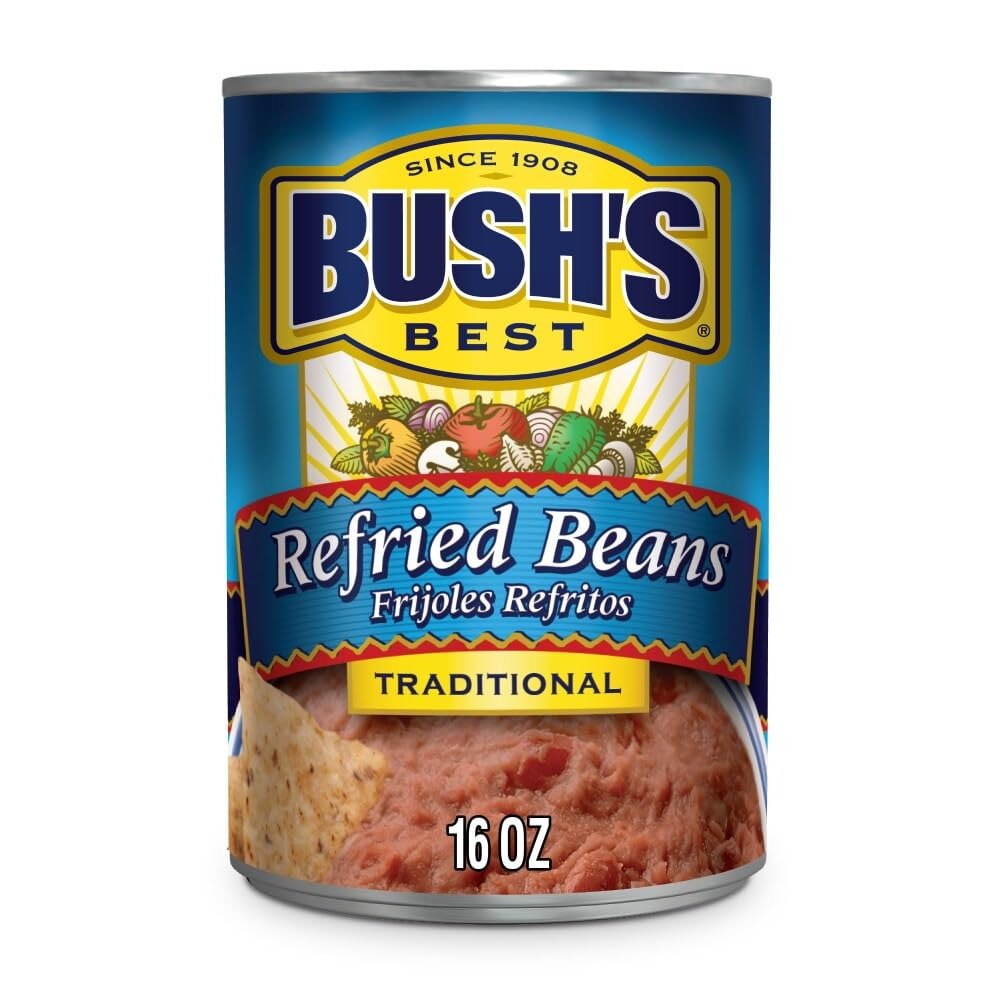
Item Name: BUSH'S BEST Refried Beans Traditonal Pinto, Source Of Plant Based Protein And Fiber, Low Fat, Gluten Free, 16 oz
Bullet Point 1: CANNED REFRIED BEANS: Stock your pantry with 16 oz recyclable cans of Bush's traditional Refried beans
Bullet Point 2: CANNED BEANS: Bush's traditional Refried beans are perfectly mashed and seasoned Pinto beans with a rich flavour and creamy texture
Bullet Point 3: Bush's Refried beans offer big bean flavour in delicious mashed form, for a distinct taste and texture that are great on their own or in burritos, tacos, quesadillas and layered dips
Bullet Point 4: GLUTEN FREE: All BUSH'S canned bean products are gluten-free
Bullet Point 5: A pantry staple with 9 g of protein and 7 g of fibeR (28 % DV) per serving
Value: 16.0
Unit: Ounce

Price: 2.85